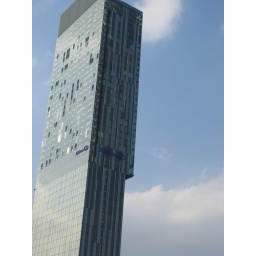
7th tallest building in the UK and the thinnest tower in the world. The bottom is a Hilton and the top is apartments.